Chan Yee Kin v Minister for Immigration & Ethnic Affairs

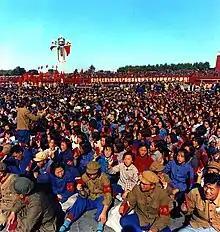
Red Guards in Tian'anmen Square, 1966

Chan had been a member of the Red Guards, and supported Chairman Mao. He later came to disagree with Mao's ideas, and joined a political faction within the Red Guards opposed to Mao. After their struggle for power was unsuccessful, the faction's members were questioned by Police. This resulted in him being detained for two weeks in 1968 at a police station. His name was locally displayed in public as a person opposed to the state. He was assessed as a counter-revolutionary and exiled from his local area. Authorities had also discriminated against him and his family for his father's membership with the Kuomintang.